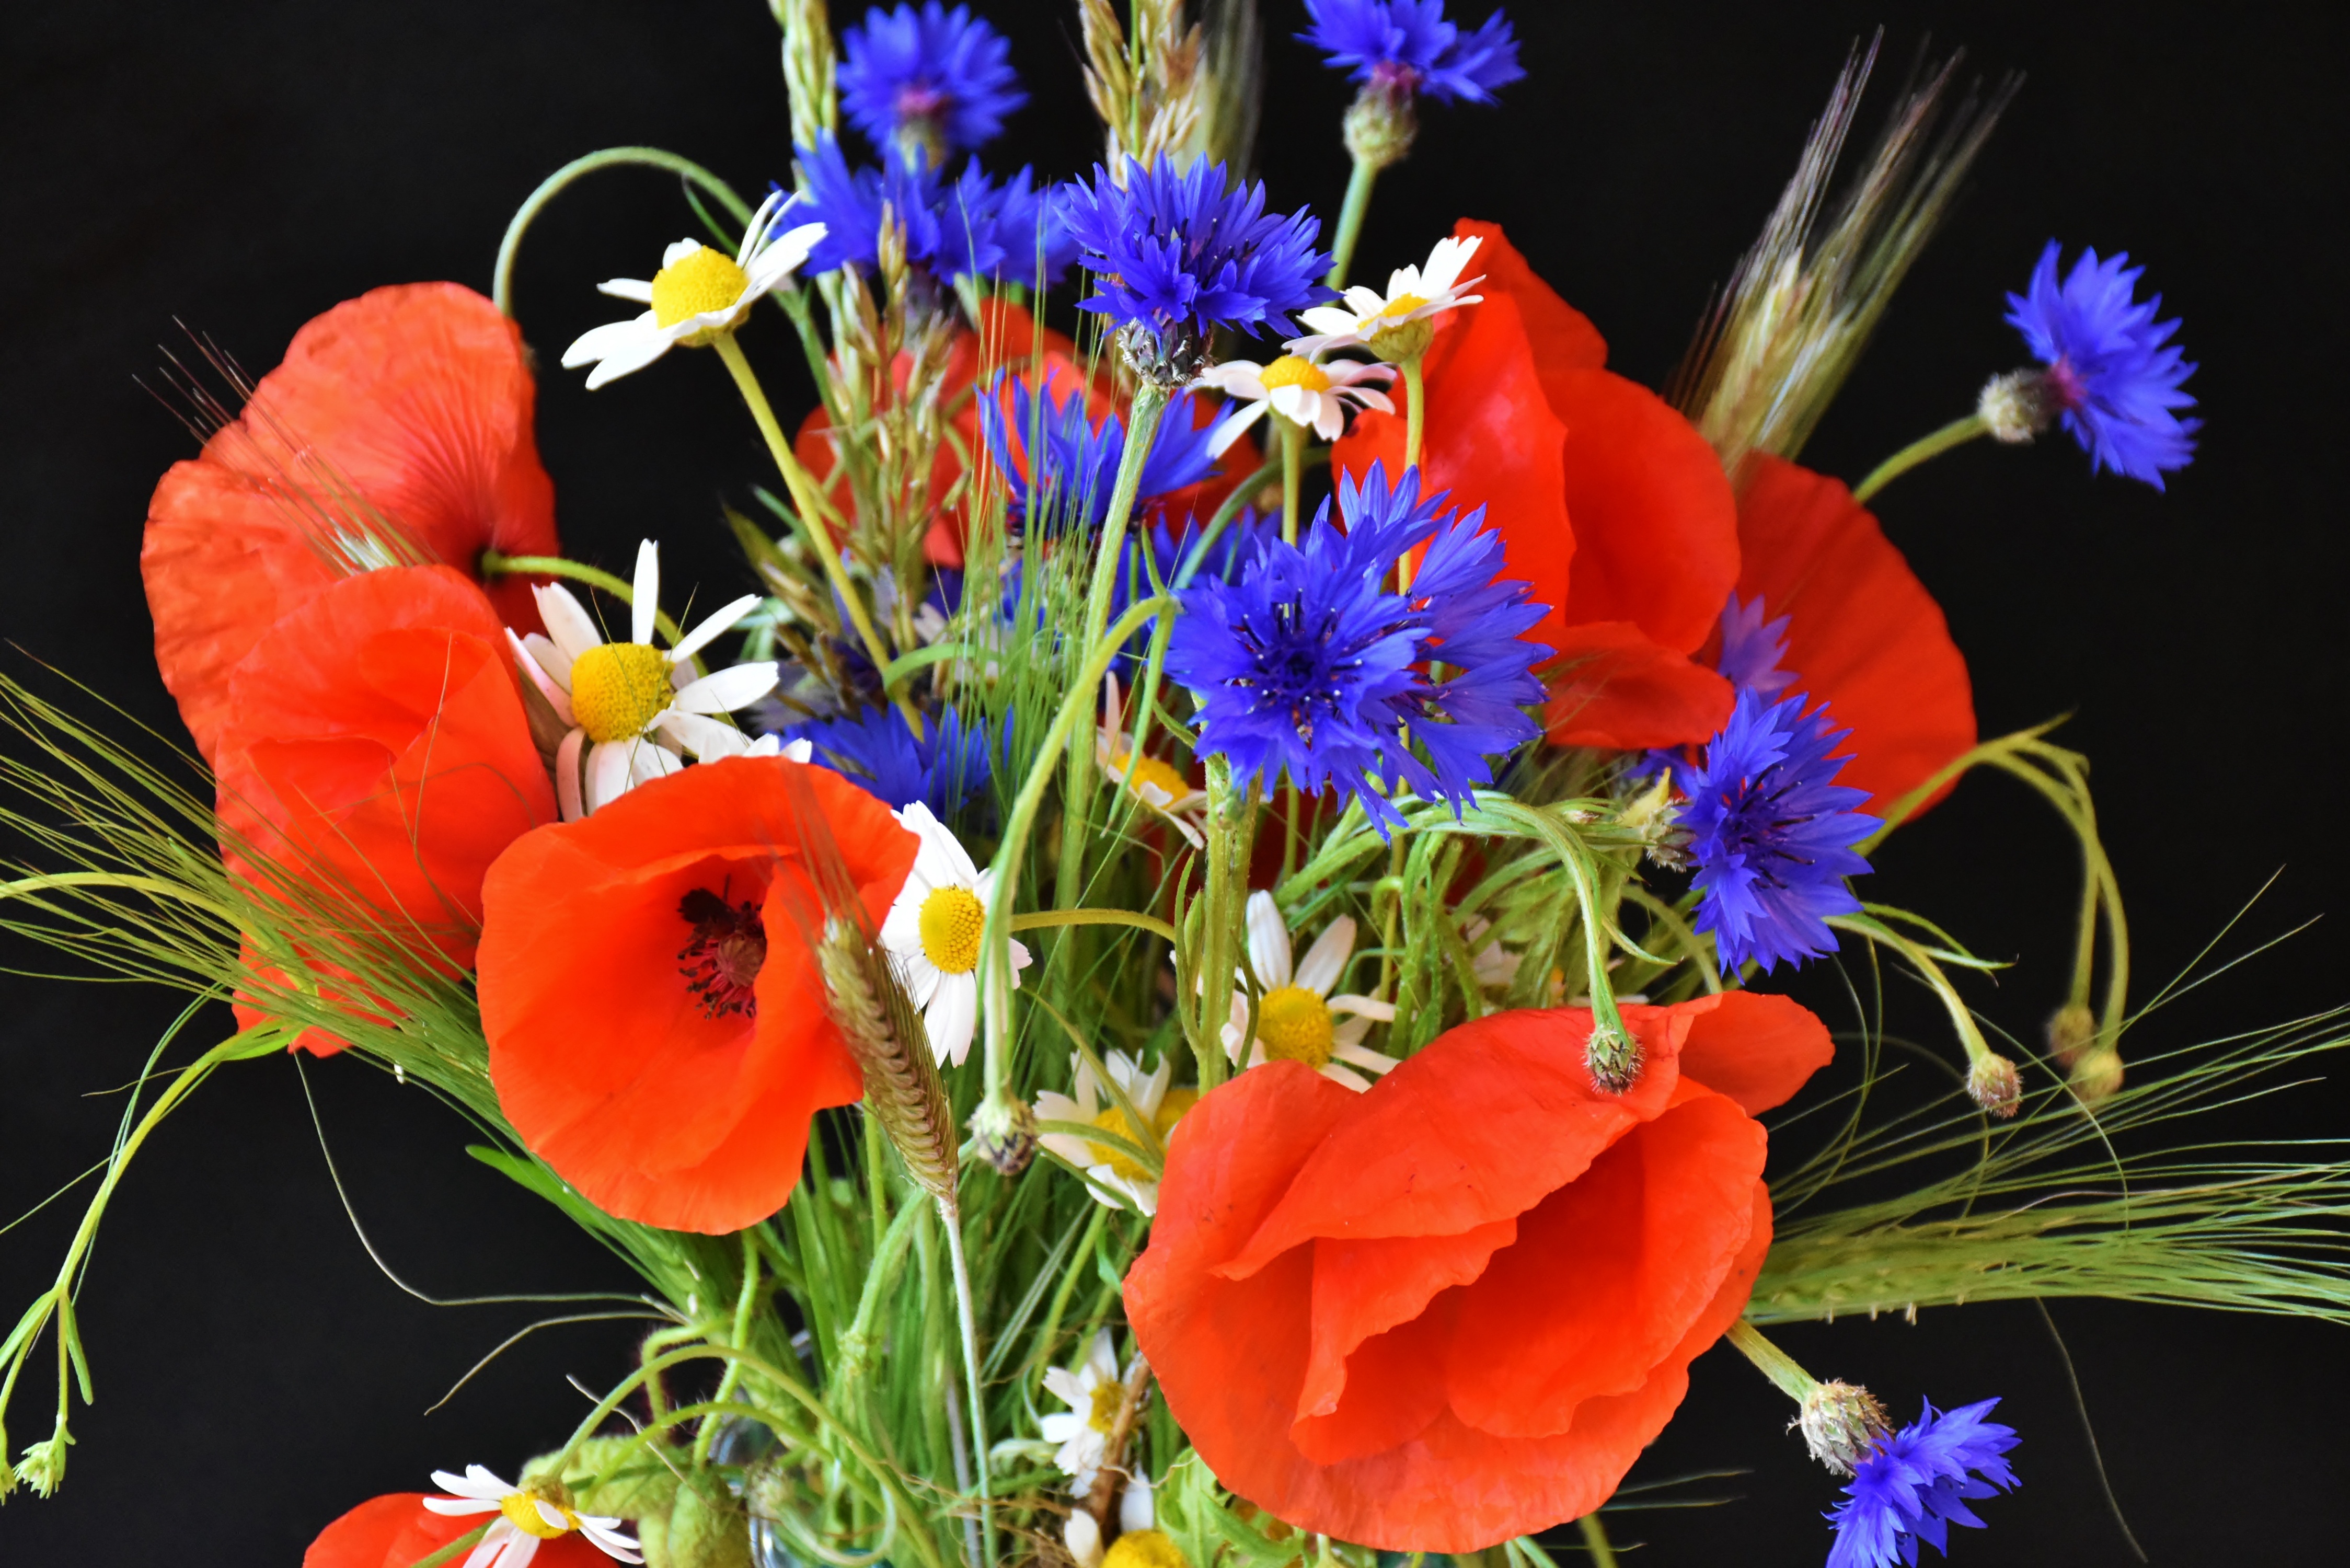
nature, blossom, plant, flower, bloom, bouquet, spring, red, close, flora, wildflower, wild flowers, klatschmohn, red poppy, poppy, poppies, floristry, cornflowers, flowering plant, mohngewaechs, flower bouquet, floral design, annual plant, land plant, flower arranging